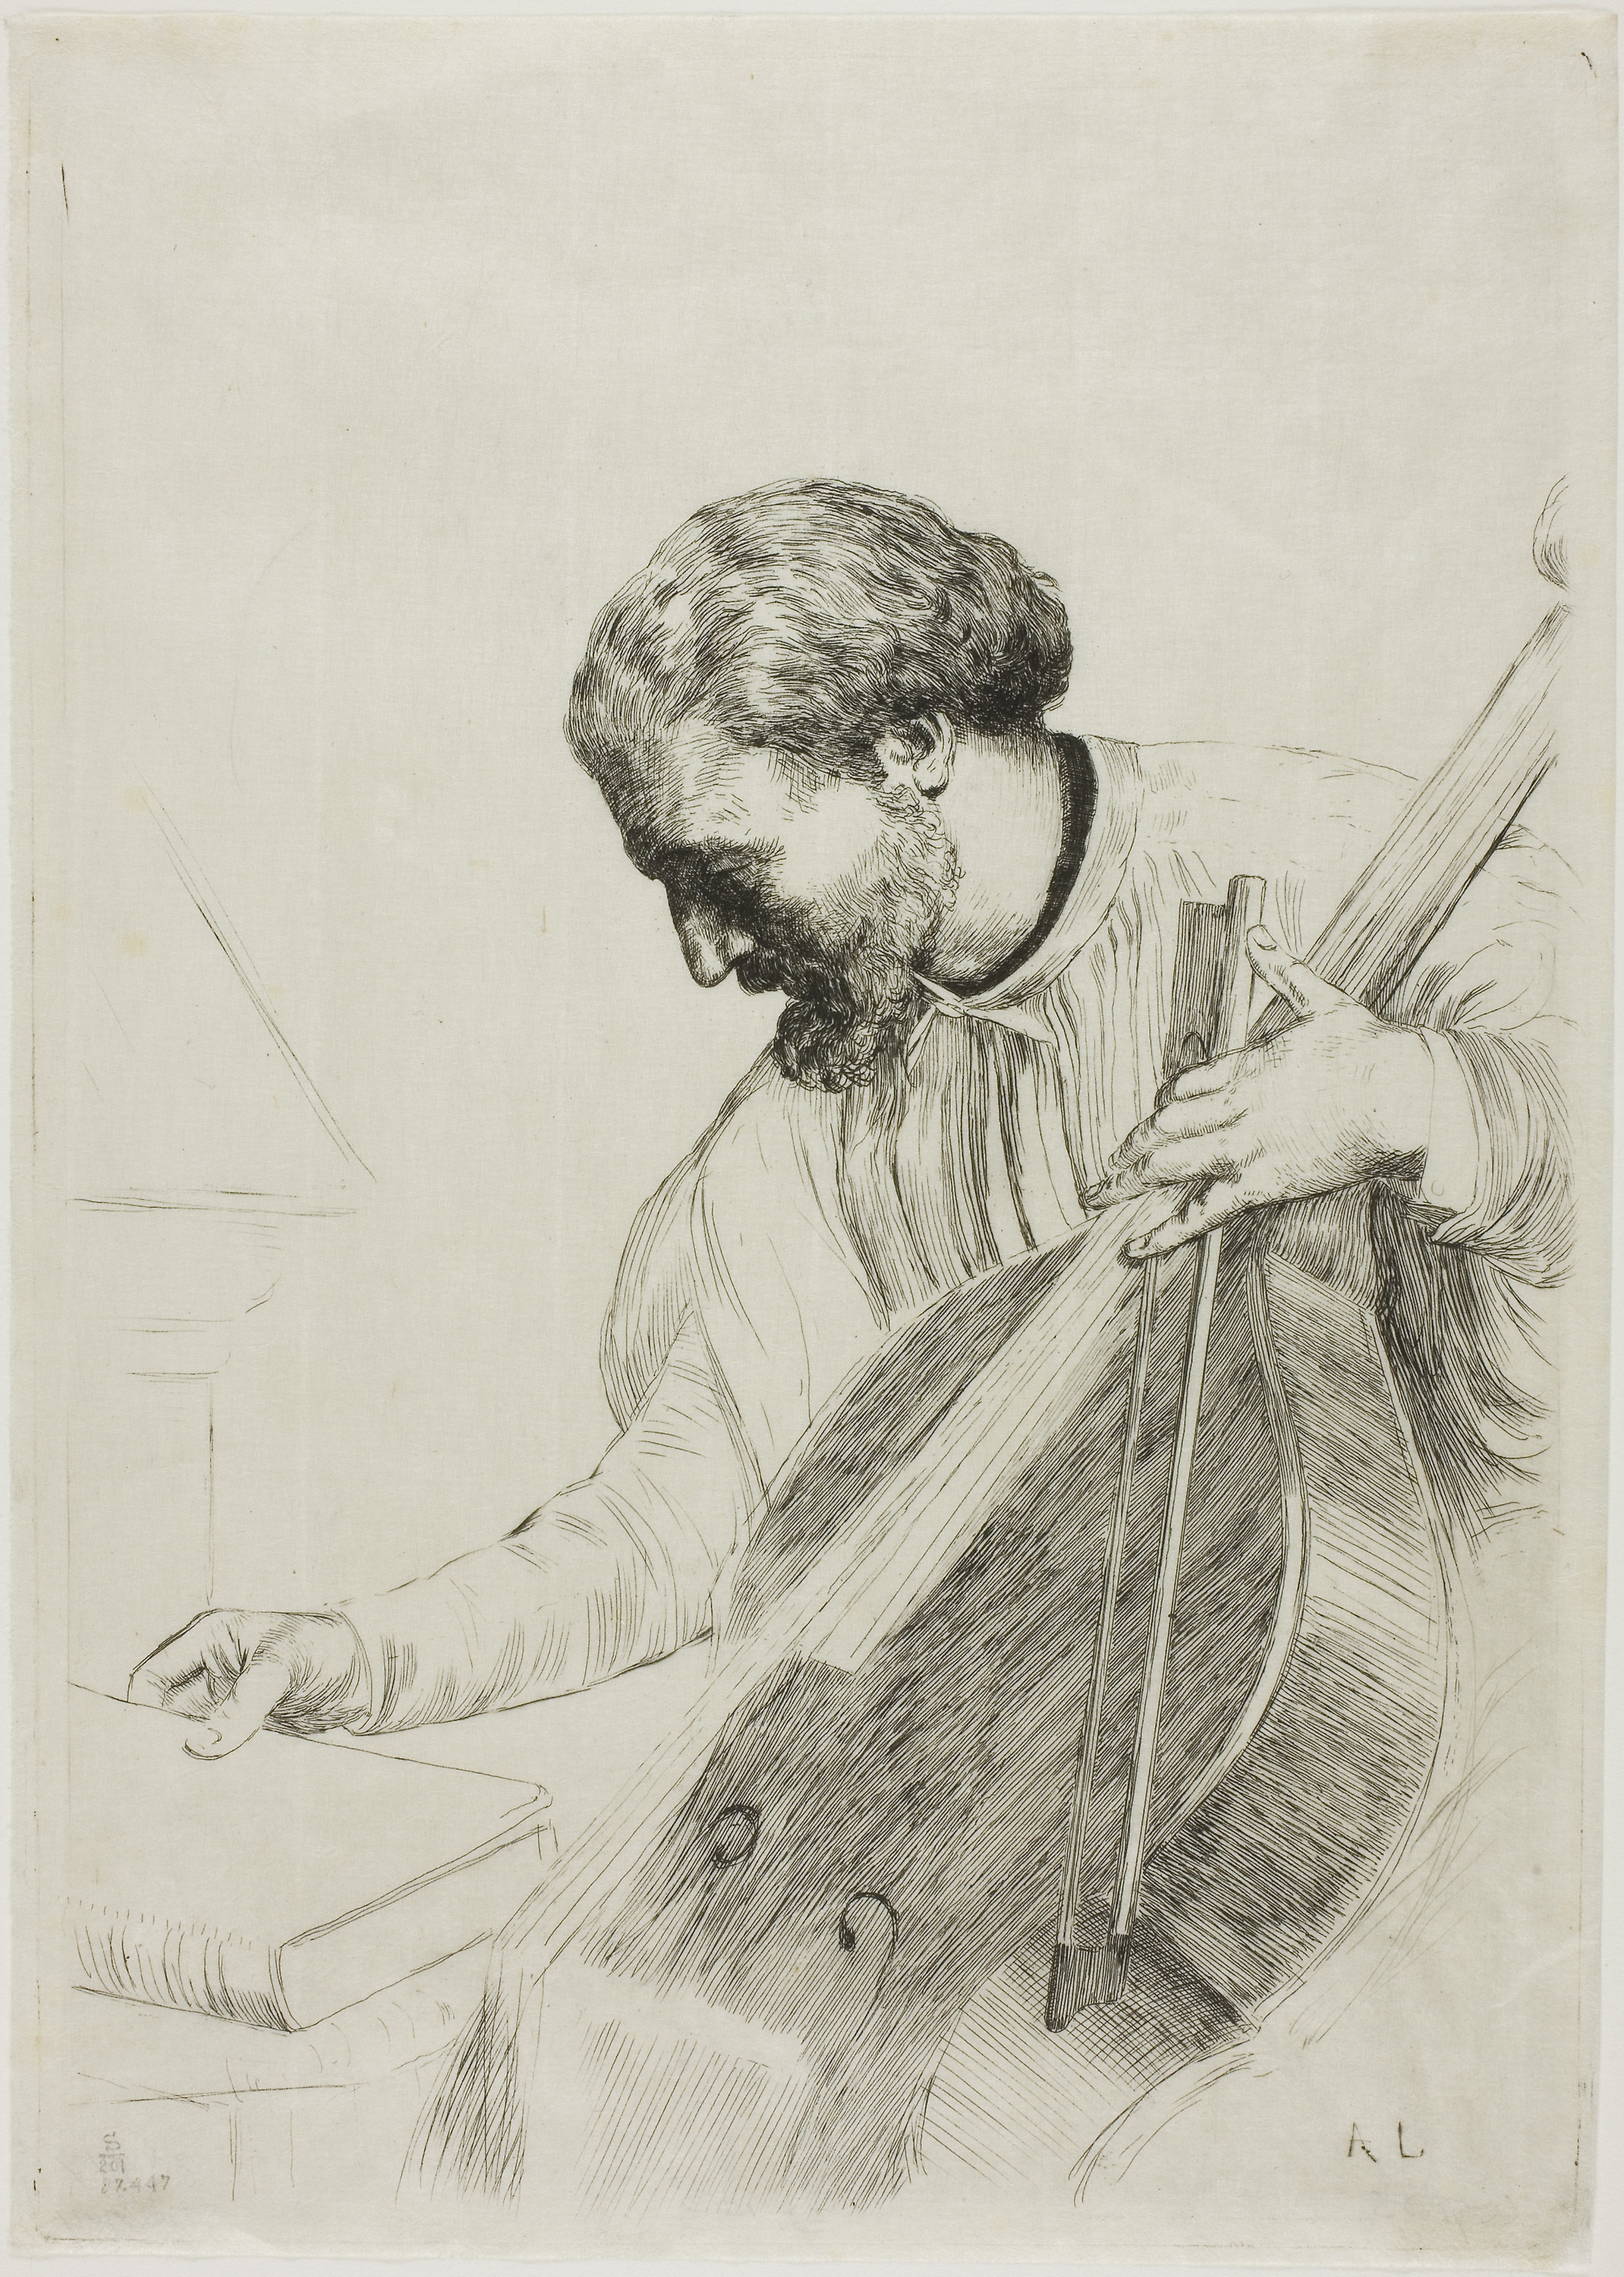
art, portrait, drawing, figure drawing, self portrait, artwork, sketch, illustration, human behavior, black and white, visual arts, costume design